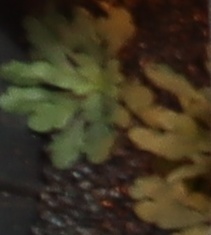
Label: Horseweed